God in Judaism

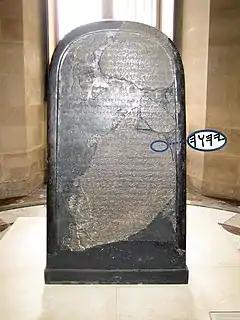
The Mesha Stele bears the earliest known reference (840 BCE) to the Israelite god Yahweh.

The name of God used most often in the Hebrew Bible is the Tetragrammaton. Jews traditionally do not pronounce it, and instead refer to God as "HaShem", literally "the Name". In prayer, the Tetragrammaton is substituted with the pronunciation Adonai, meaning "My Lord". This is referred to primarily in the Torah: "Hear O Israel: the LORD is our God, the LORD is One". Current scholarly consensus generally reconstructs the name's original pronunciation as "Yahweh". In the traditional interpretations of Judaism, God is always referred to with masculine grammatical articles only.